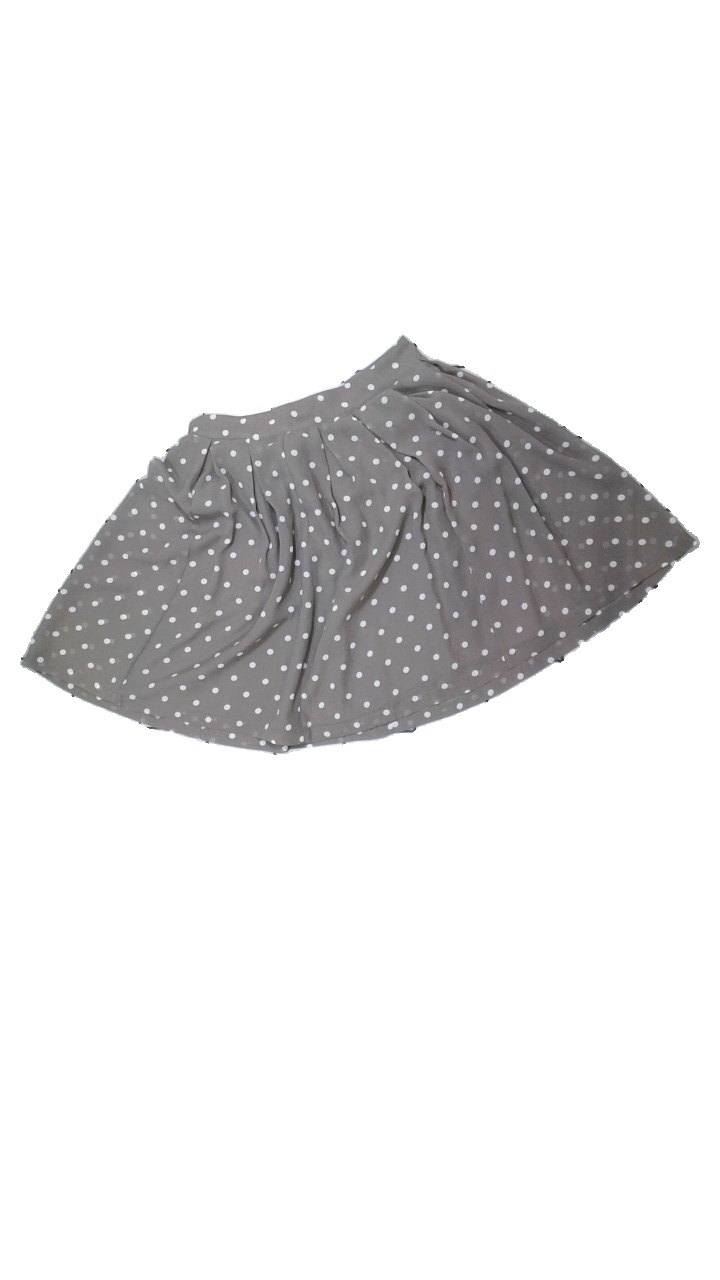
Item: Skirt (Ladies)
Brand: H&m
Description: kjol med prick mönster
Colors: Beige, White
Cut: None
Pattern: Dots
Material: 100% polyester
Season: Summer
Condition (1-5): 5
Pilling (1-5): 5
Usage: Reuse
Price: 50-100